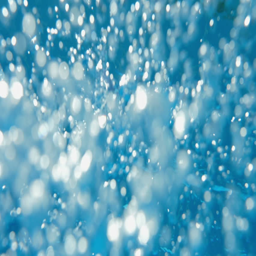
bubbles rising to the surface .